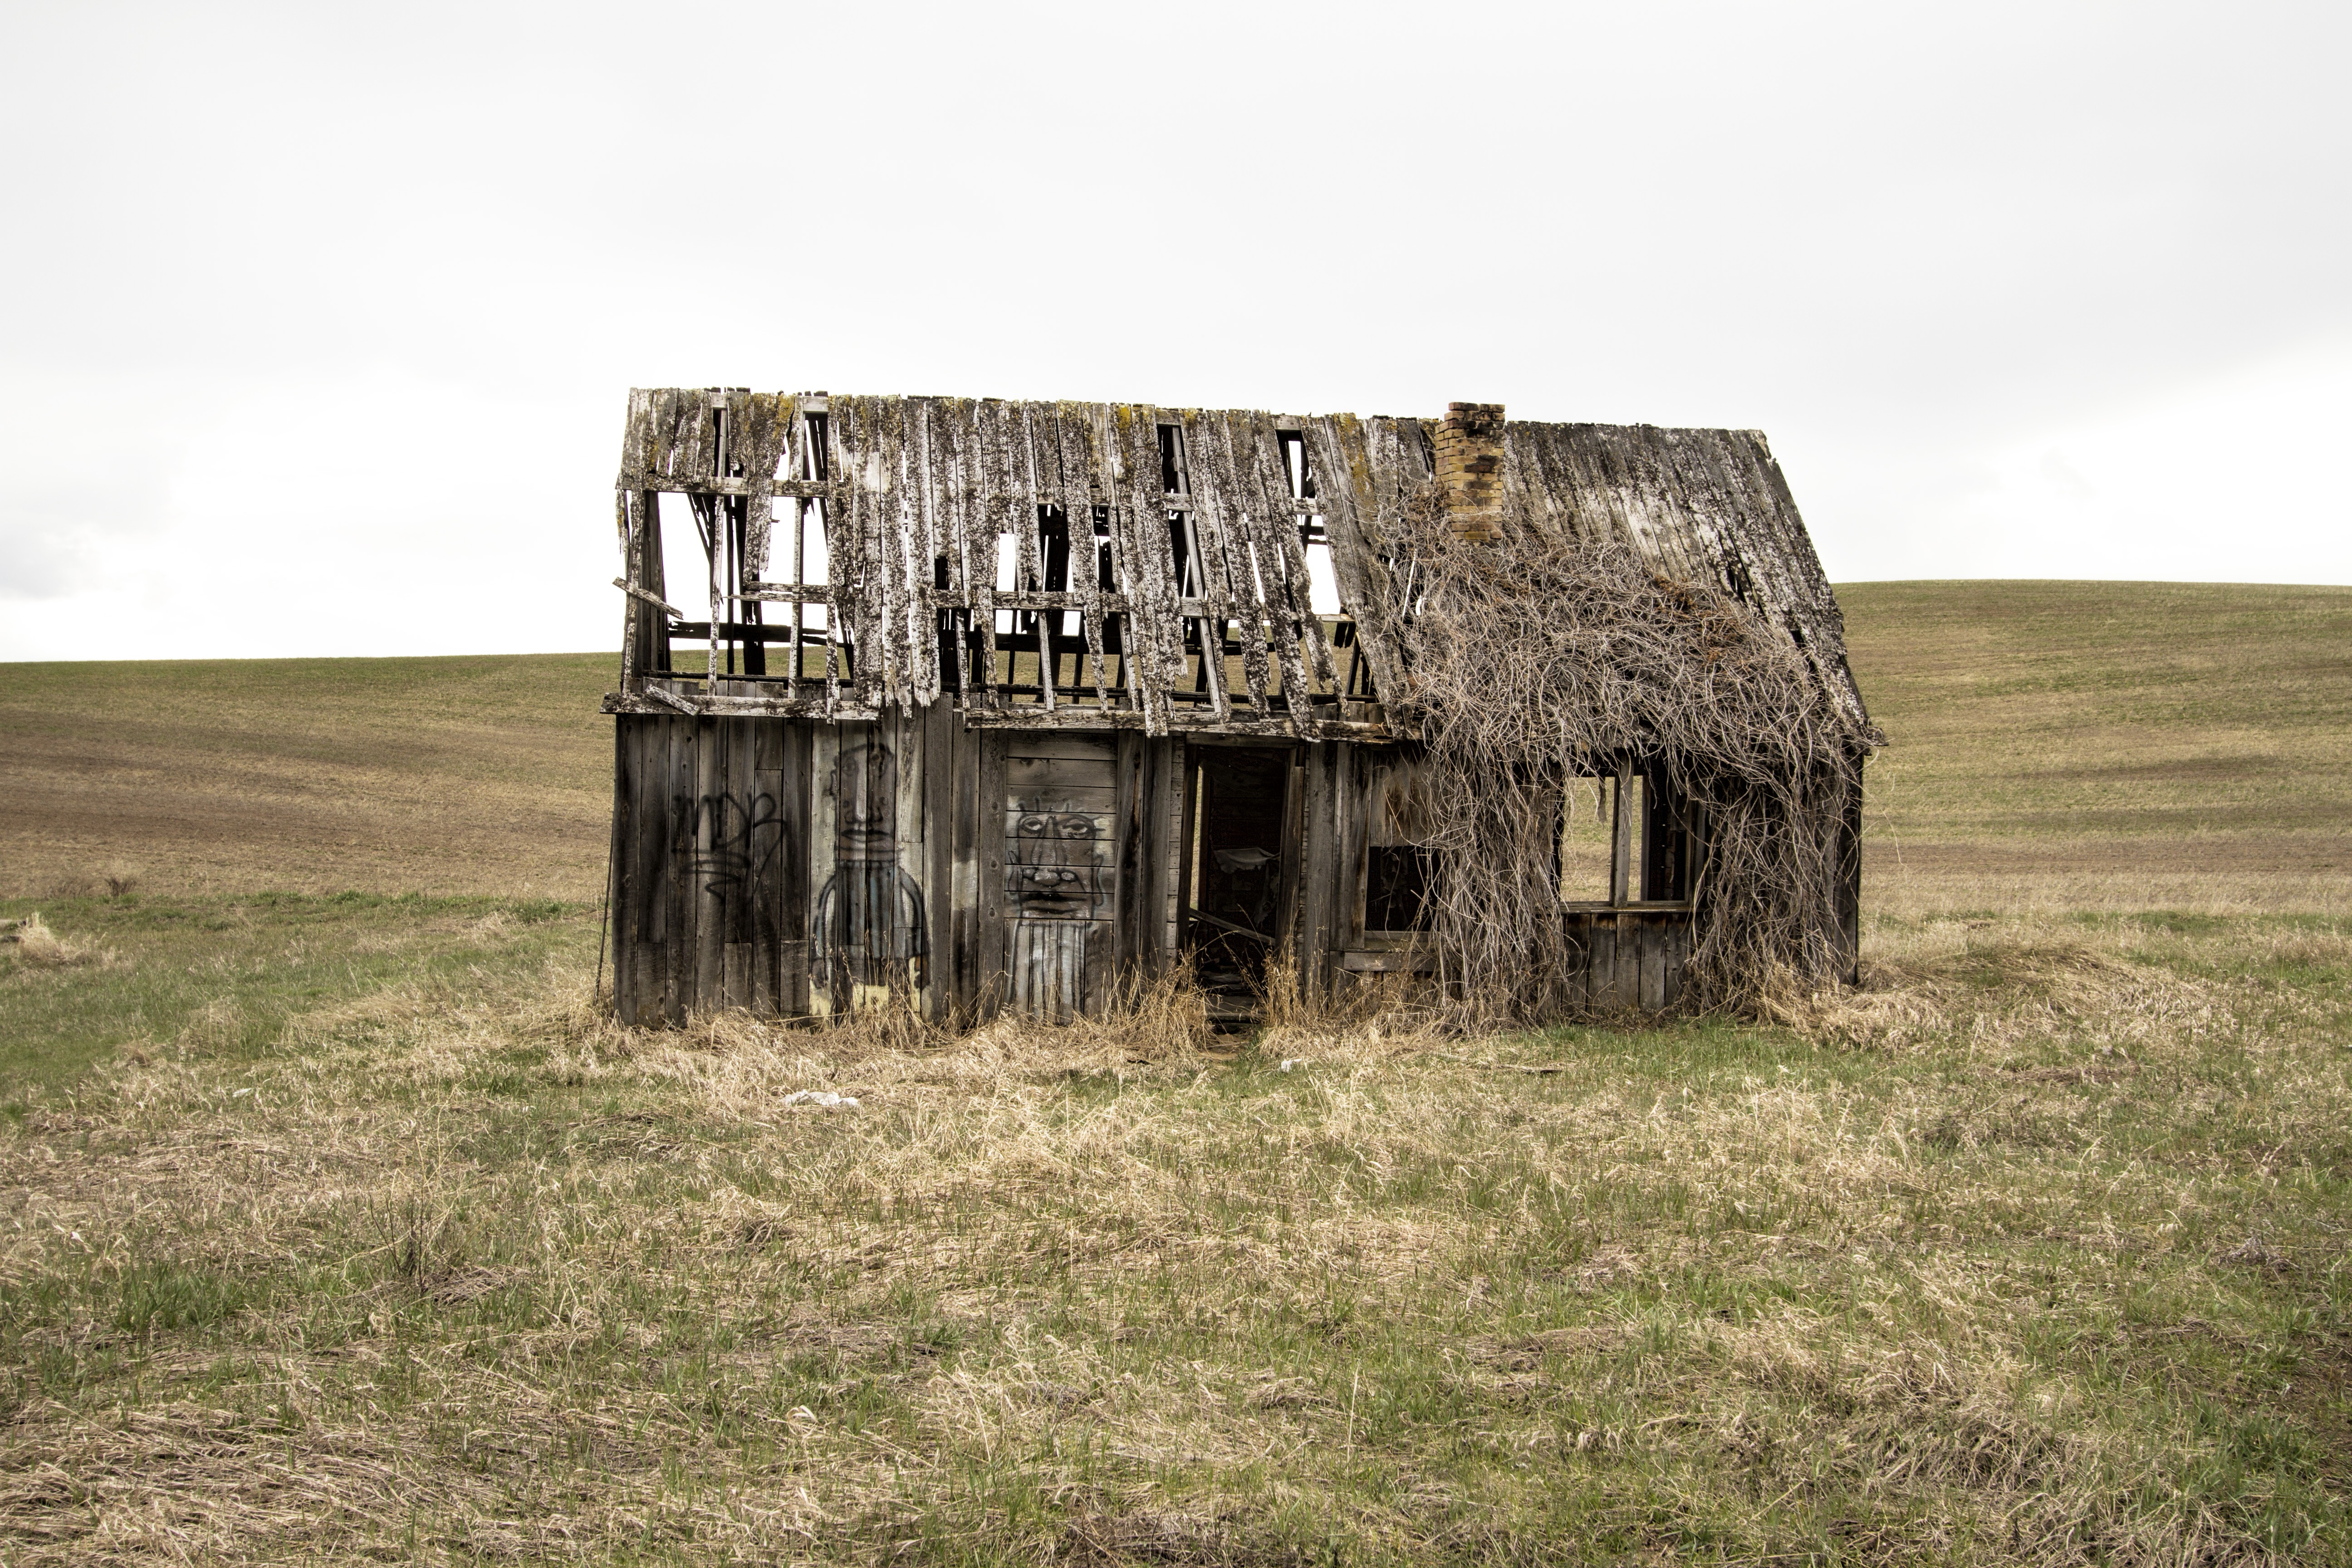
architecture, structure, wood, farm, prairie, house, building, old, barn, home, rustic, hut, shack, rural, broken, abandoned, exterior, decay, agriculture, graffiti, weathered, ruins, shabby, crumbling, damaged, idaho, aged, rural area, old farm house